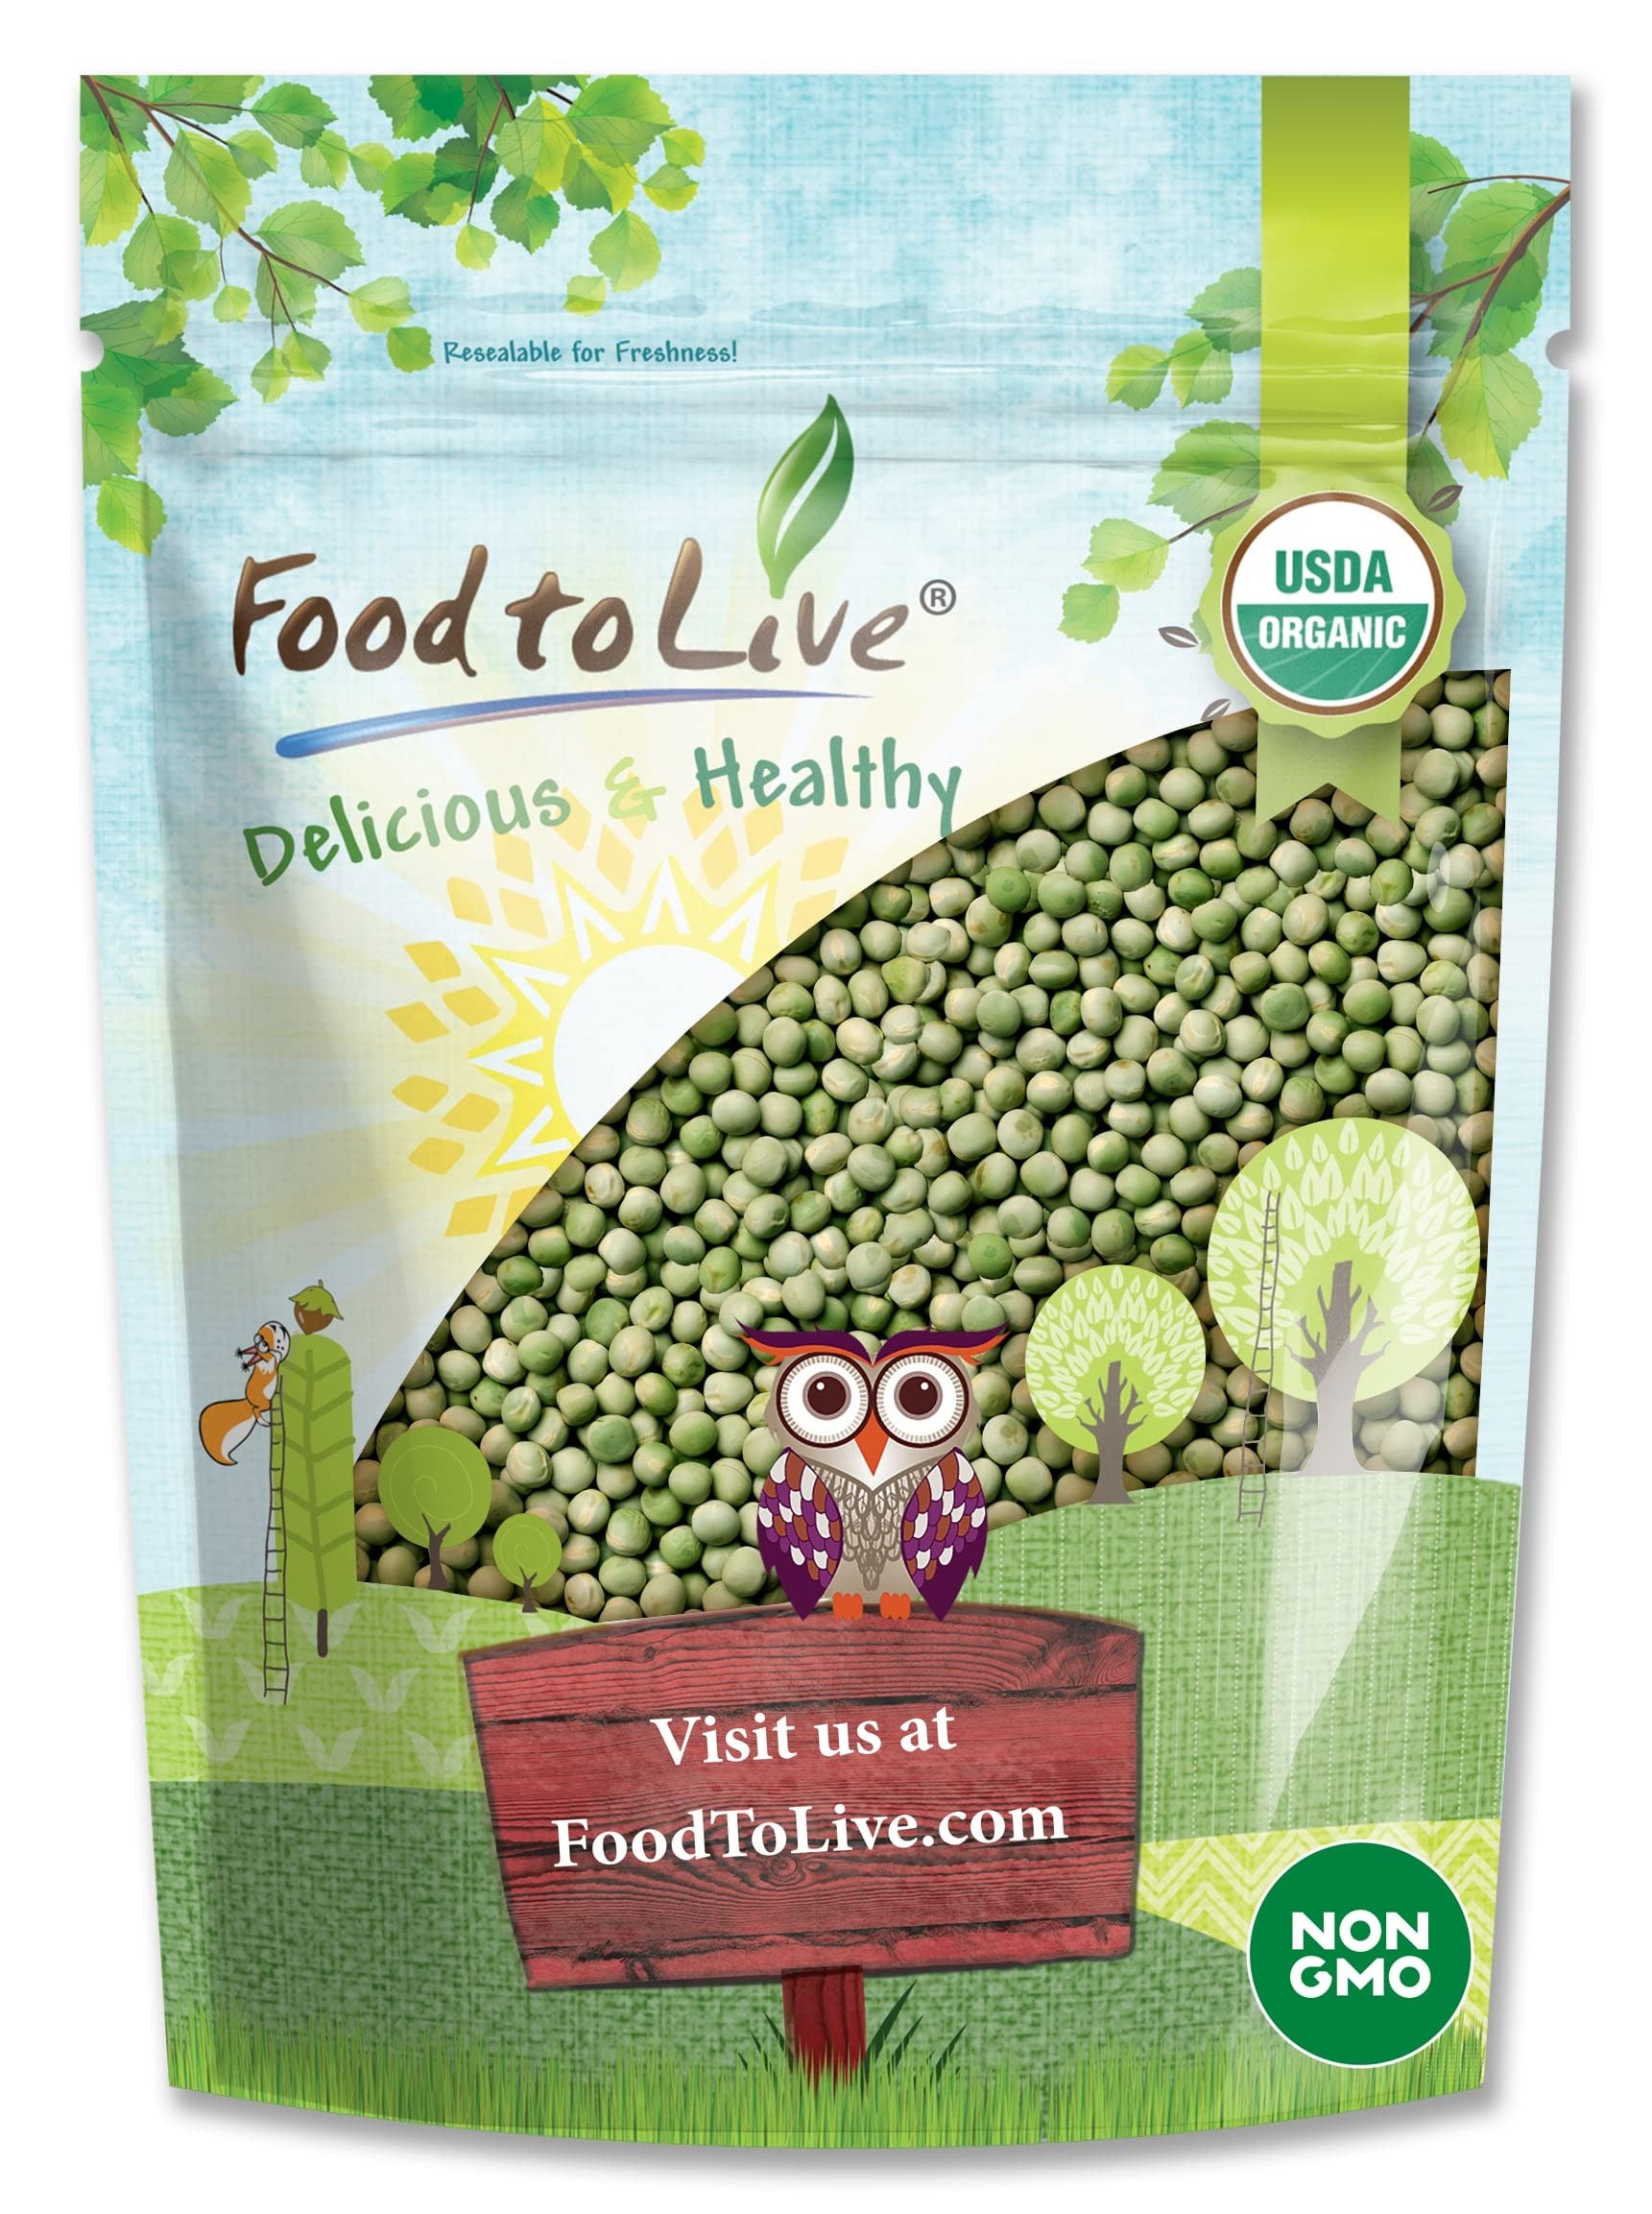
Item Name: Food to Live Organic Whole Dried Green Peas, 4 Pounds – Non-GMO, Green Vatana, Sproutable, Vegan, Kosher, Bulk. Pre-Soak Needed. Rich in Protein, Fiber. Great for Green Curry, Stews, Salads, Pea Soup
Bullet Point 1: ✔️ PLANT PROTEINS: Use Organic Green Peas as a source of protein for plant-based diets or grind them into powder to add to post-workout shakes.
Bullet Point 2: ✔️ RICH SOURCE OF FIBER: Organic Whole Green Peas are rich in fiber, certainly they are great for you overall, and especially for the digestive system.
Bullet Point 3: ✔️ NATURALLY DELICIOUS: Organic dried green peas are naturally rich in flavor that will give it an extra touch to your meals.
Bullet Point 4: ✔️ VERSATILE FOR COOKING: Add green peas in curry, salads, or homemade veggie burgers.
Bullet Point 5: ✔️ DELICIOUS PEA SOUP: Warm yourself up with some spicy and filling green pea soup.
Value: 64.0
Unit: Ounce

Price: 22.14